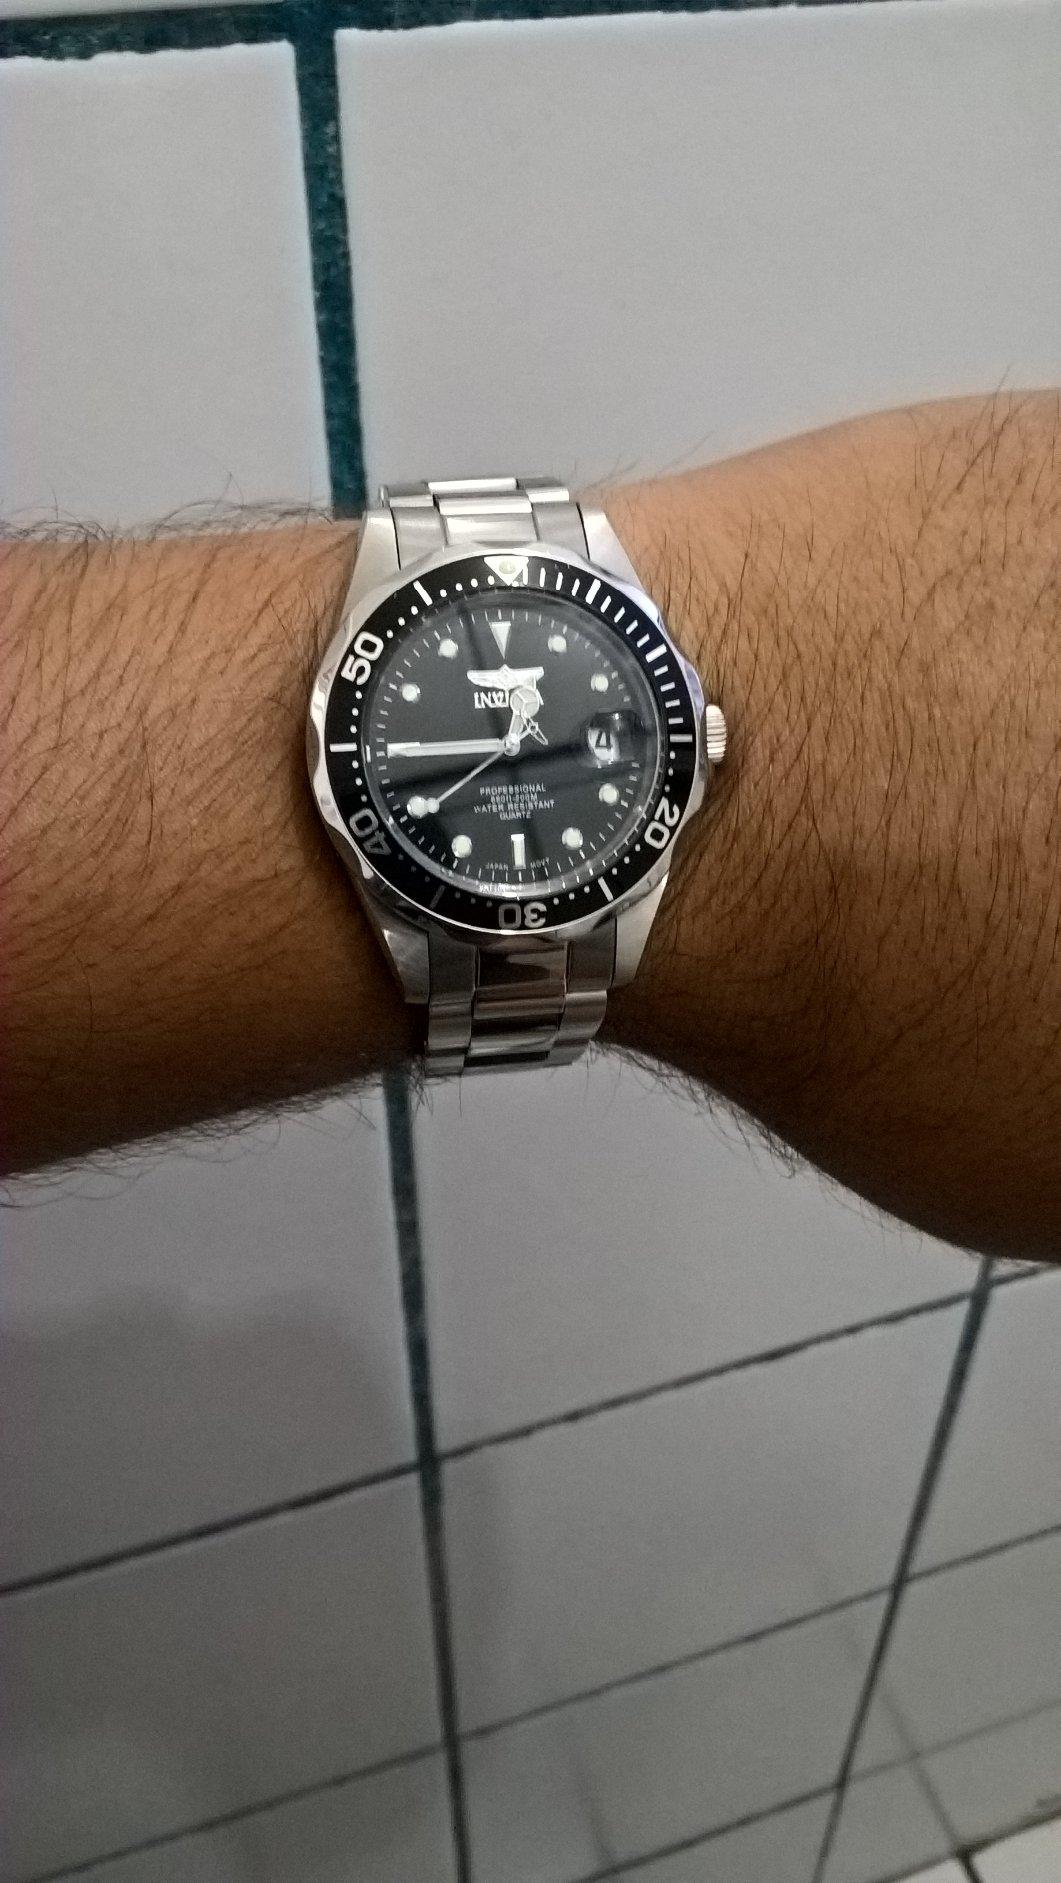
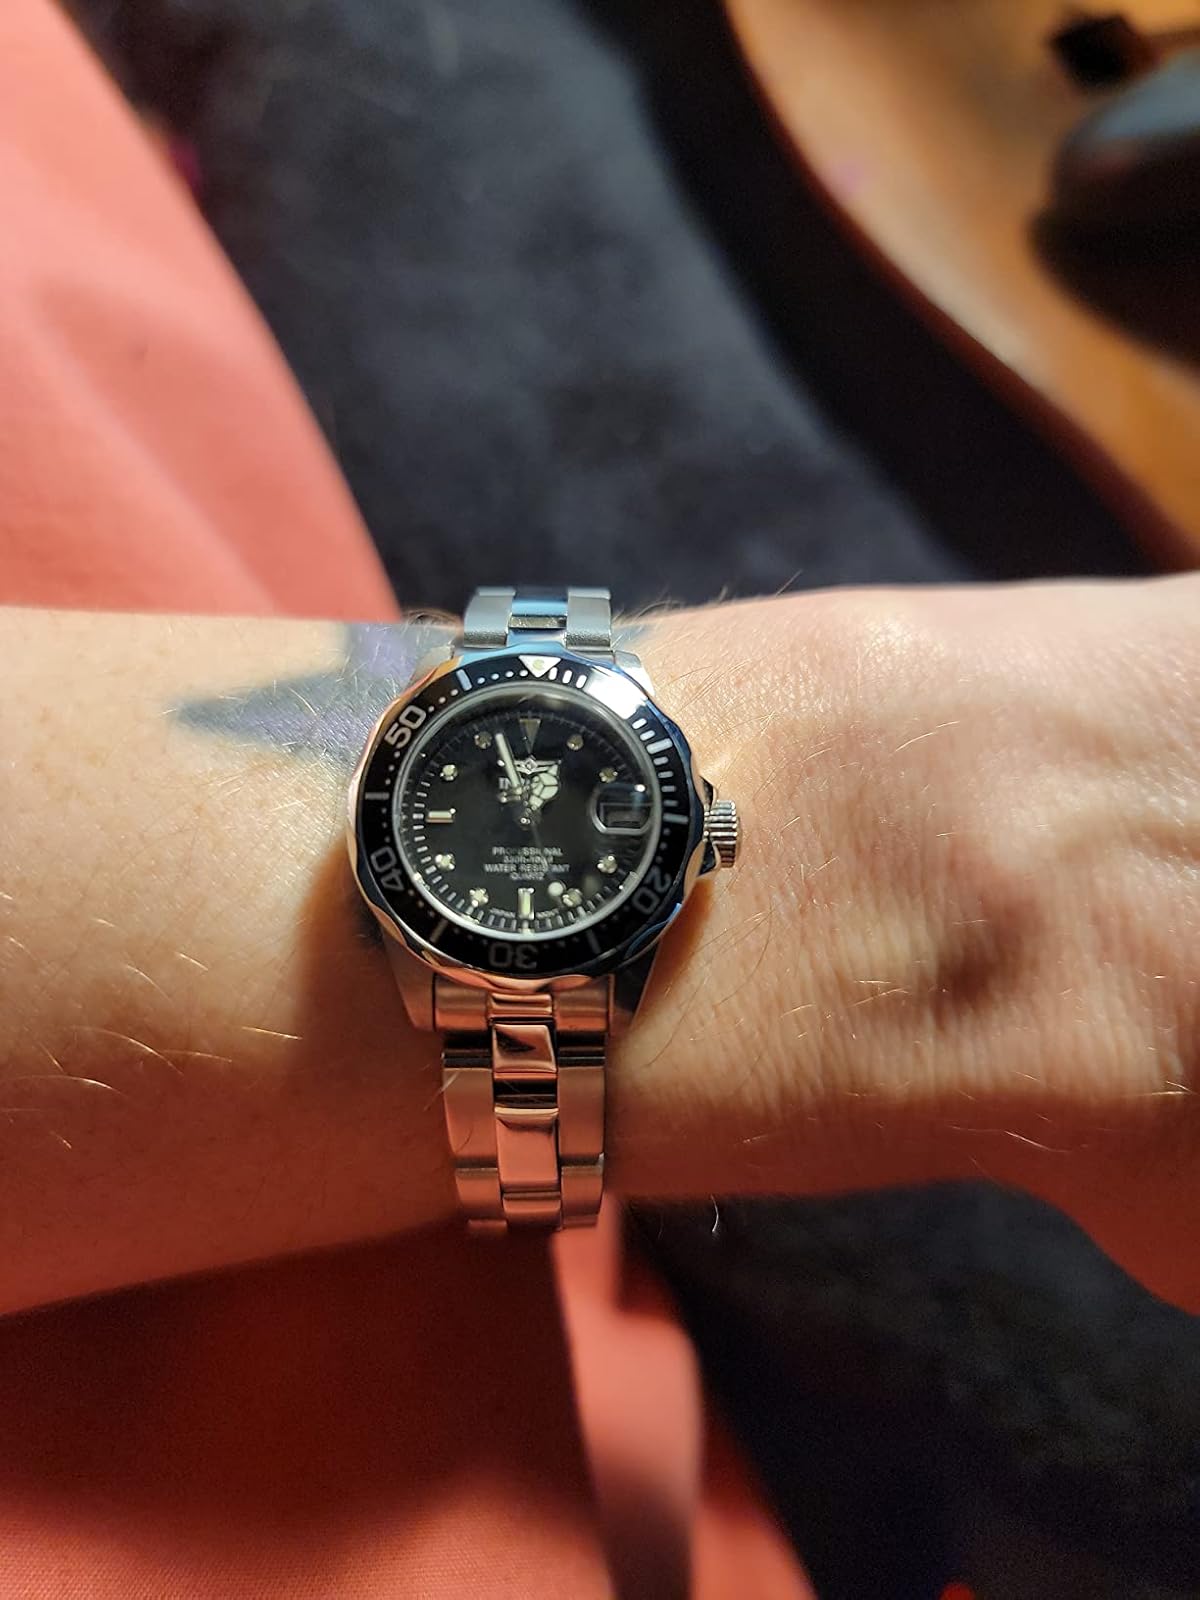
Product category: accessories_watch
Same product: yes